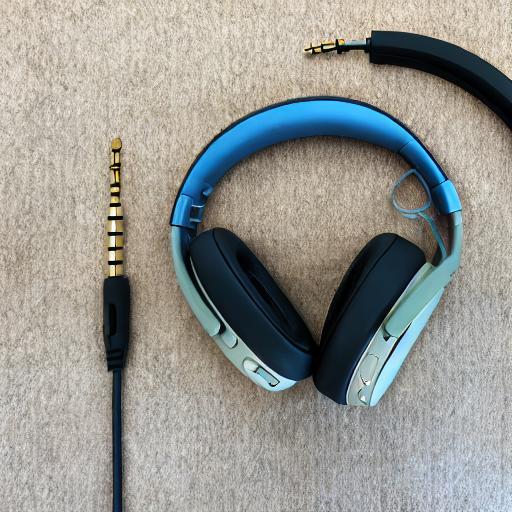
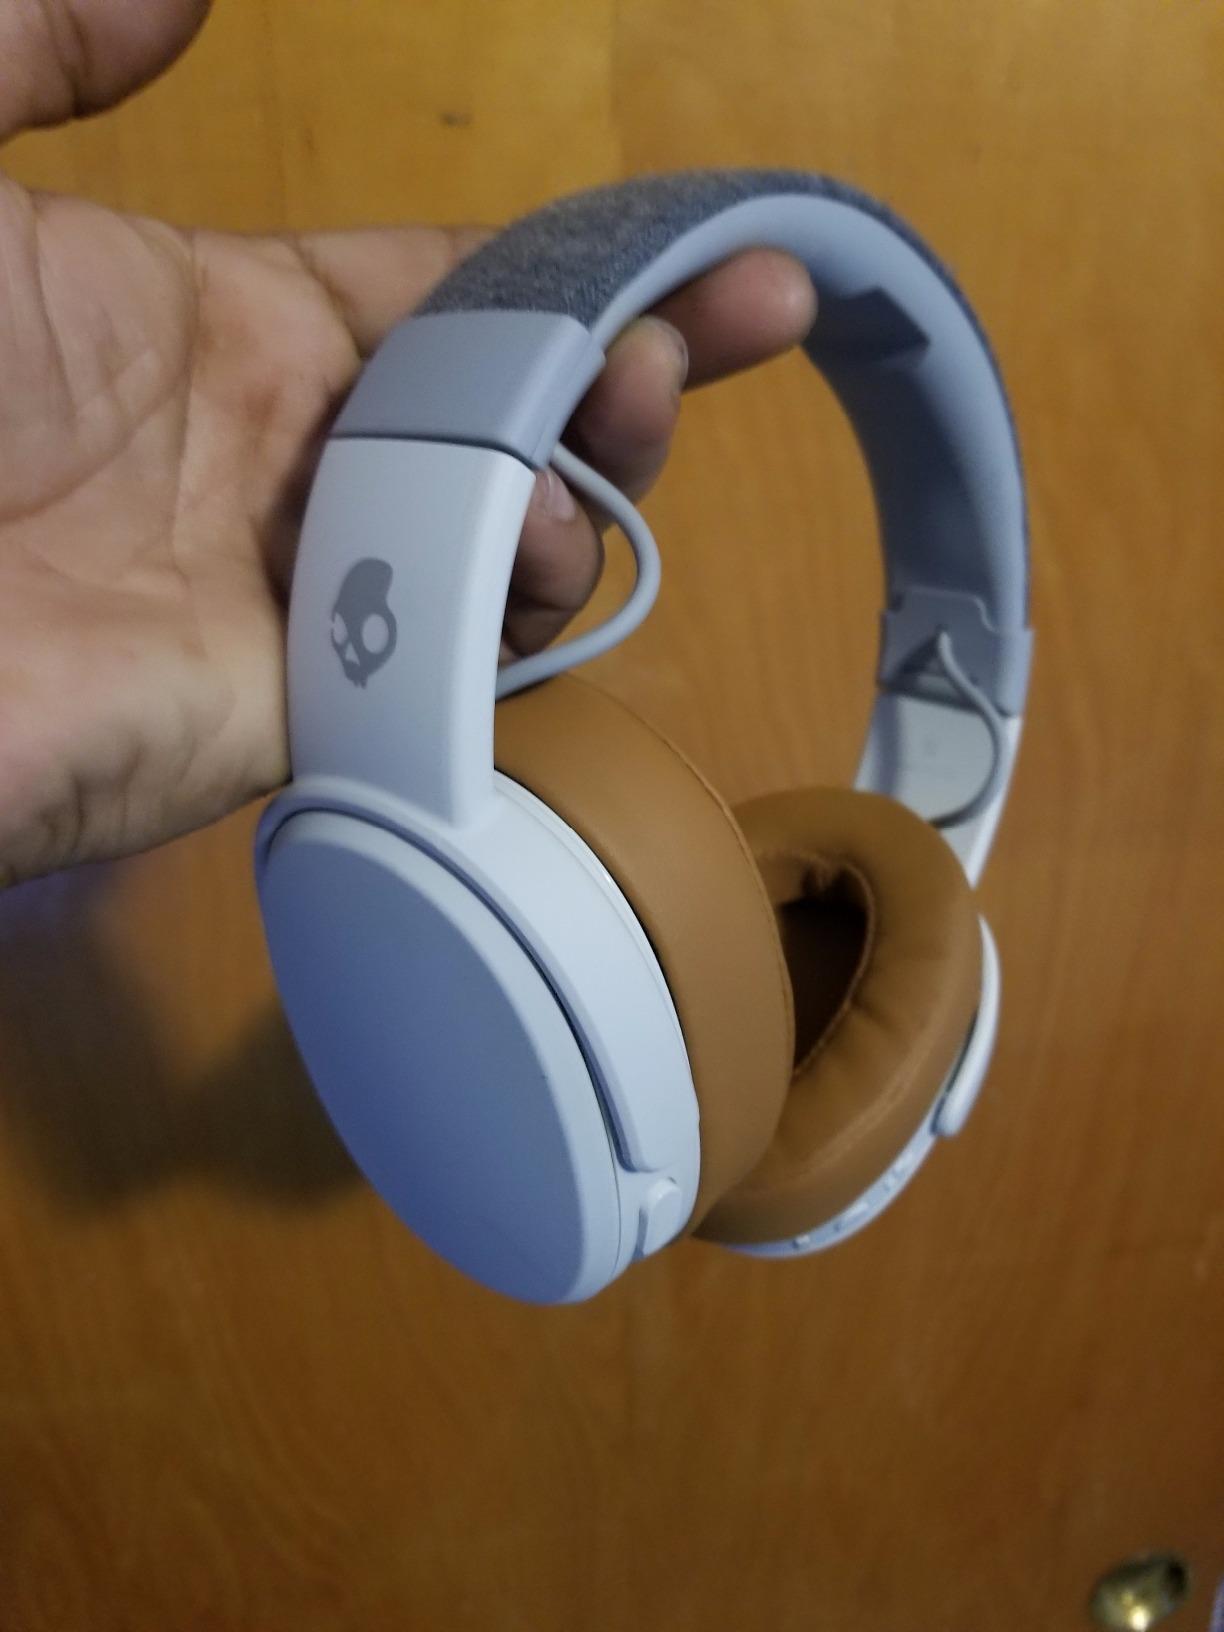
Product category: headphones
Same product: no